Jim Bailey (entertainer)

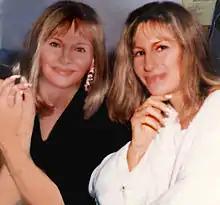
Jim Bailey as Barbra, with Barbra Streisand

In the 1990s, Bailey performed for Diana, Princess of Wales and Prince Charles in London. He again performed at Carnegie Hall and the London Palladium, as well as another long stint at The Sands in Las Vegas and Harrah's in all of their main showrooms. After touring extensively in the 1990s, Bailey opened the Jim Bailey Theater in Palm Springs, California, but closed the theater just 10 months later when offers were coming in for more theatrical work.